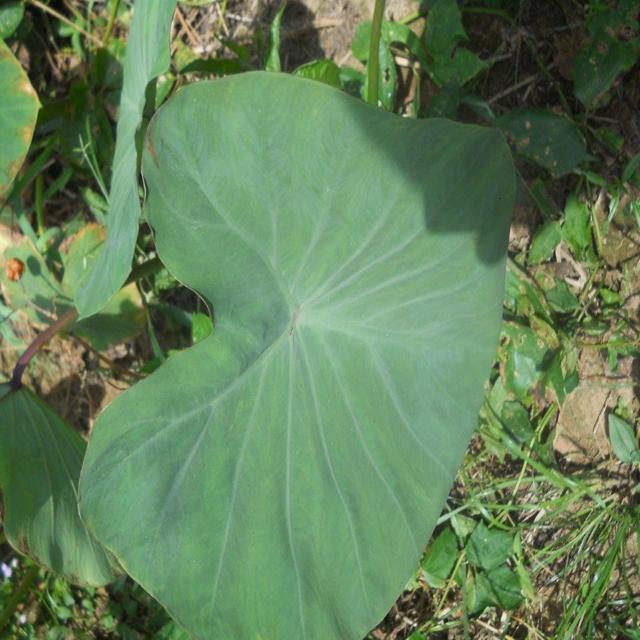
Label: Healthy